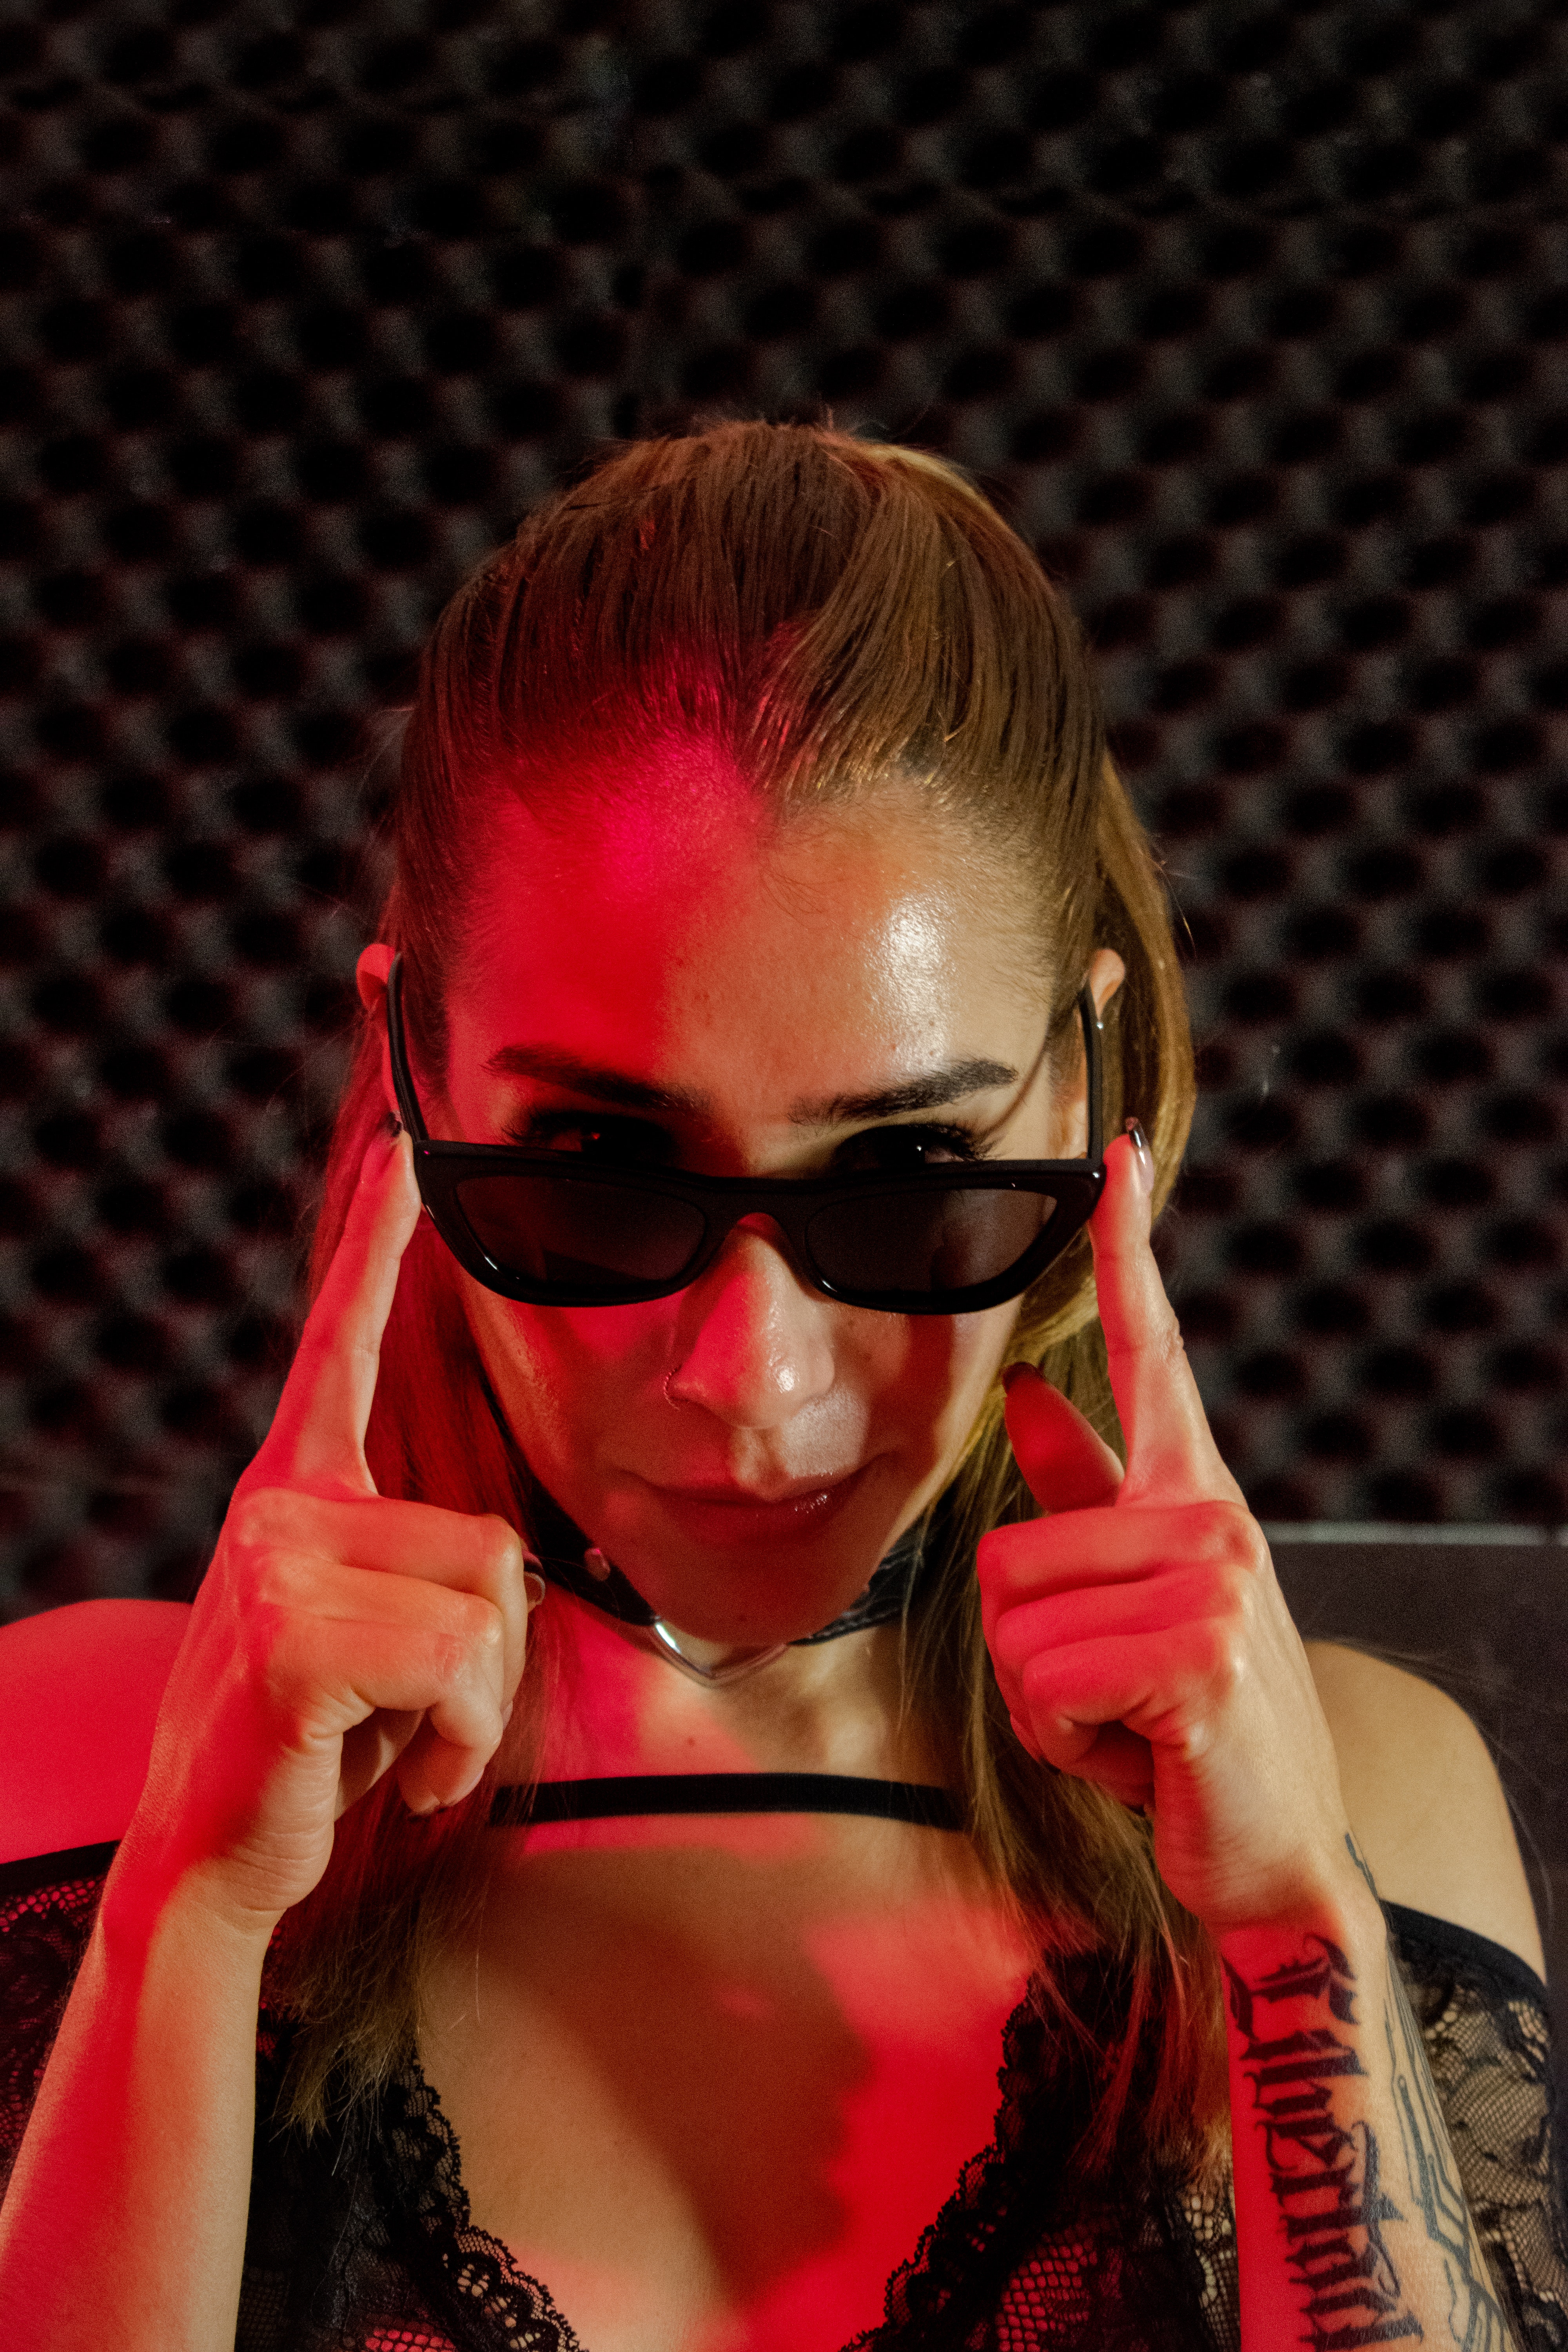
woman, lip, vision care, eyewear, lipstick, goggles, fashion design, lingerie top, entertainment, magenta, performing arts, event, smile, flash photography, personal protective equipment, fictional character, audio equipment, fashion accessory, fashion model, fun, costume design, cosplay, performance art, costume, public event, haute couture, glove, performance, photo shoot